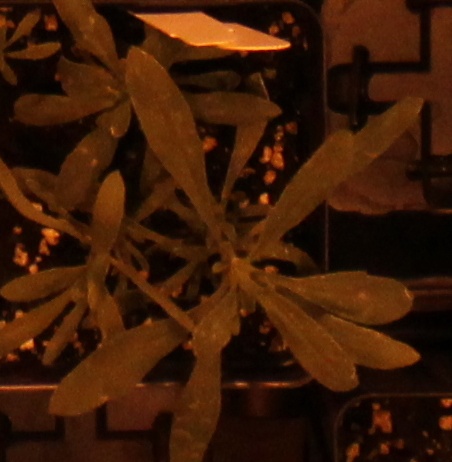
Label: Kochia